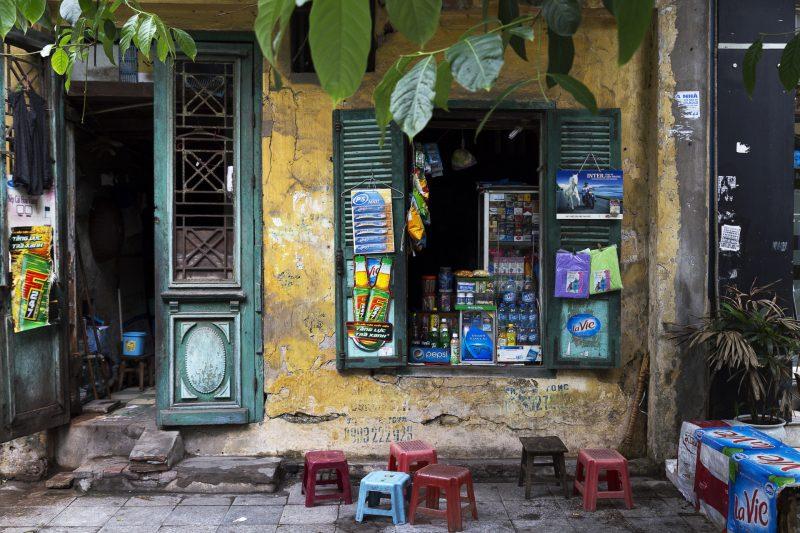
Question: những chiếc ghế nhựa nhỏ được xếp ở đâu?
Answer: ở trước một sạp bán tạp hóa